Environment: real
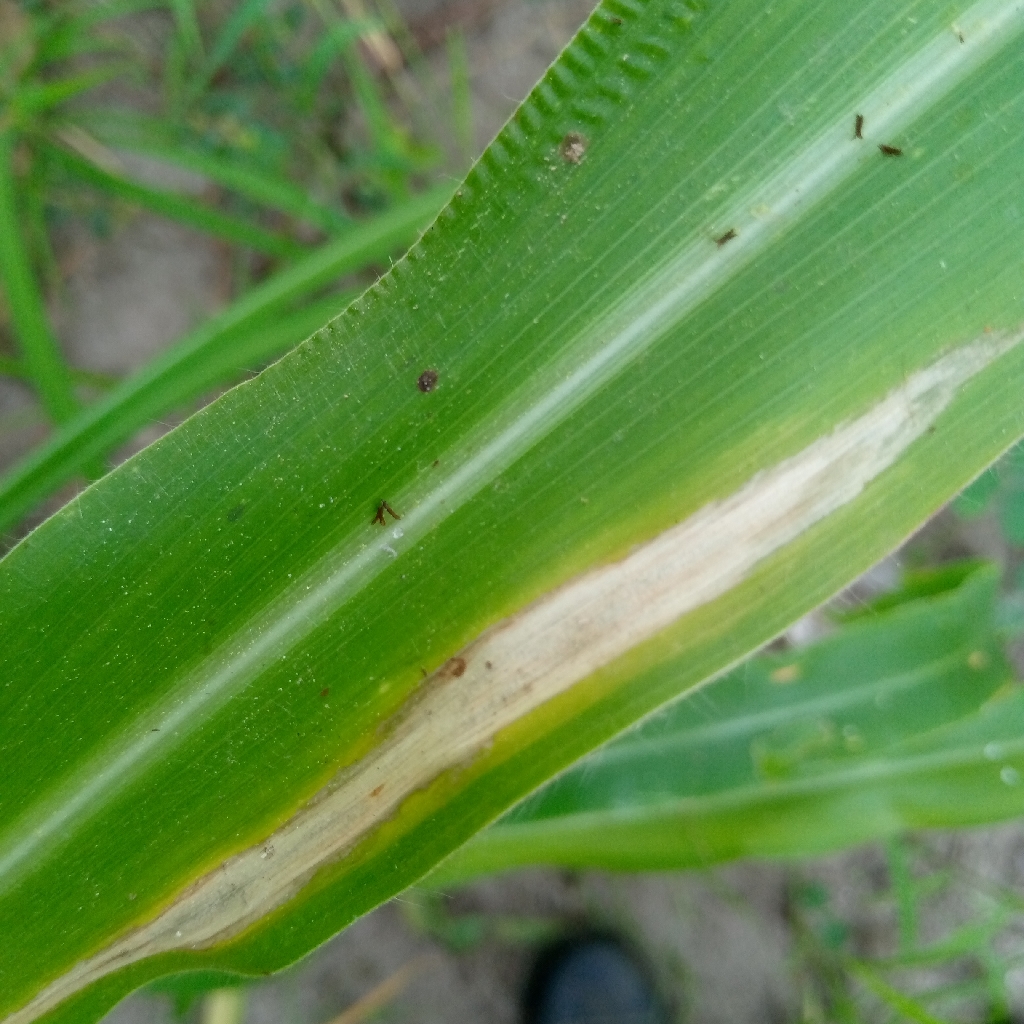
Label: northern_corn_leaf_blight